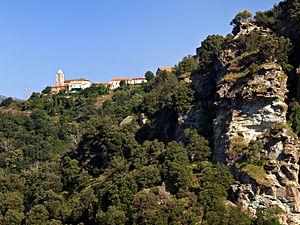
San-Gavino-di-Tenda (Corsica) - Vue du village
San-Gavino-di-Tenda est une commune française située dans la circonscription départementale de la Haute-Corse et le territoire de la collectivité de Corse.